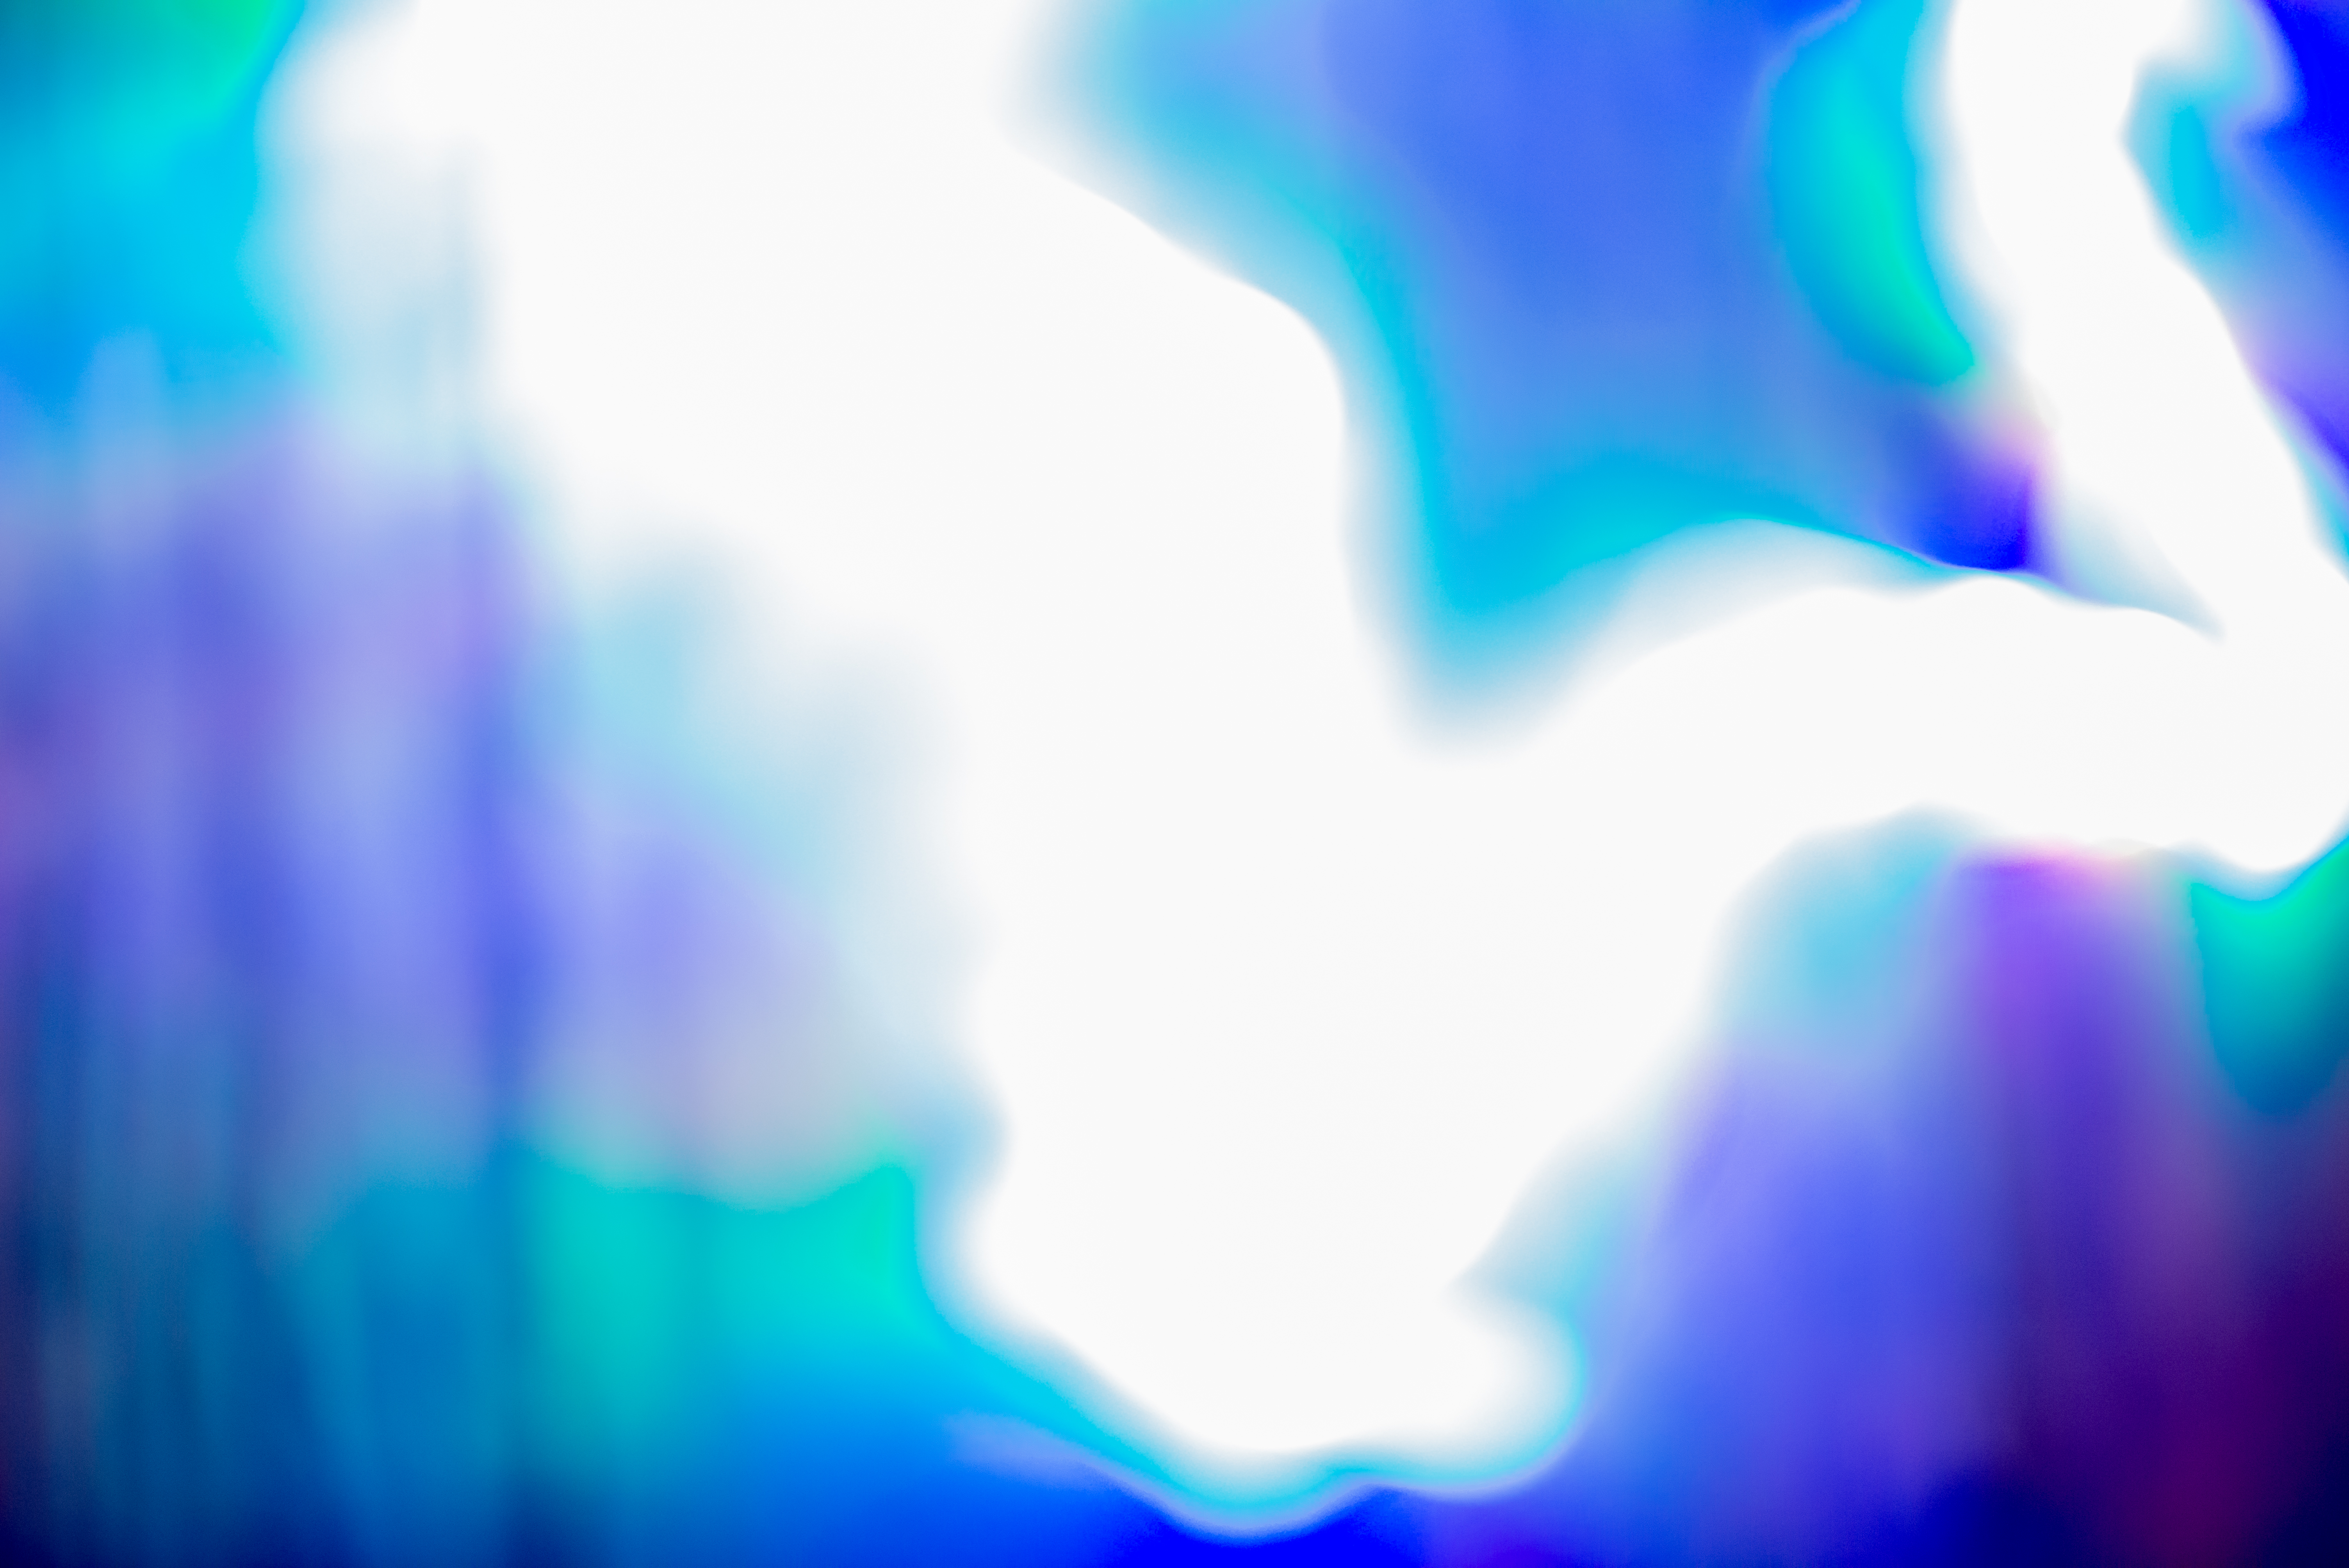
light, bokeh, white, photography, sunlight, star, atmosphere, photo, zoo, color, blue, nikon, black, christmas, 2015, art, lights, 50mm, christmaslights, unitedstates, 14, raw, us, texas, december, shining, colorphotography, houston, nikond600, d600, shiningstar, houstonzoolights, atmosphere of earth, computer wallpaper